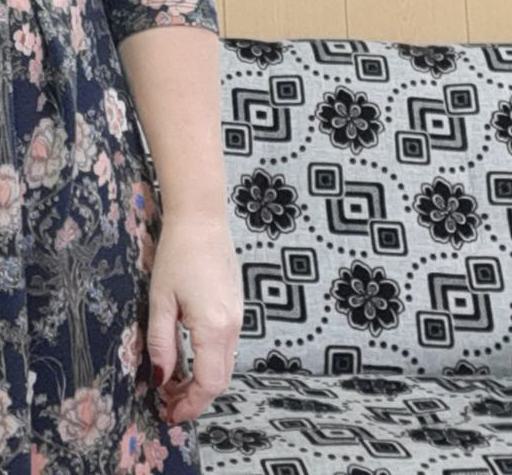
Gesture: no_gesture